Aircrack-ng

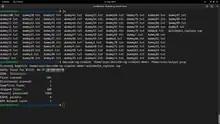
besside-ng-crawler is seen filtering files in a directory.

buddy-ng is a tool used in conjunction with the tool easside-ng, running on a remote computer. It is the receiving end that allows a packet decrypted by the access point to be captured.